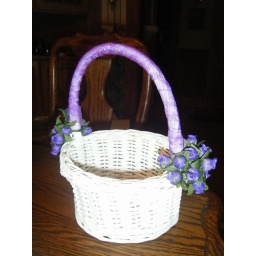
flower girl basket---$5,(flowers look more purple than in the picture)